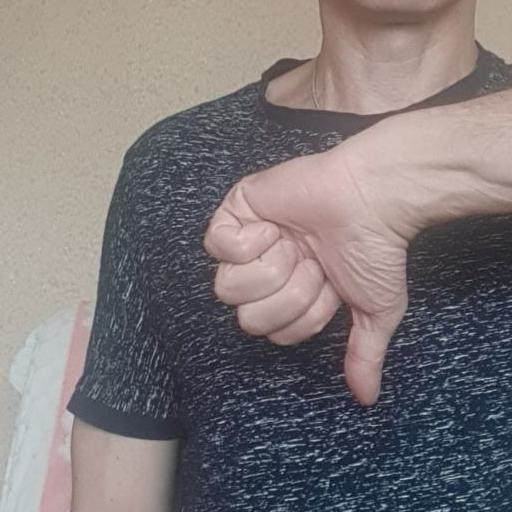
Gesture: dislike